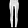
Label: Trouser